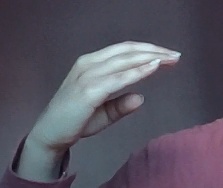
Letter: jeem